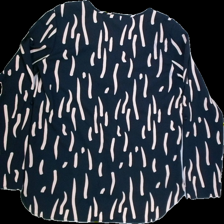
View: back
Type: Blouse
Category: Ladies
Brand: Vero moda
Colors: Pink, Blue
Material: 96%polyester 4%elastane
Pattern: Geometric print
Cut: V-collar, Regular
Size: M
Season: All
Trend: No trend
Stains: No
Price range: 100-150
Recommended usage: Reuse